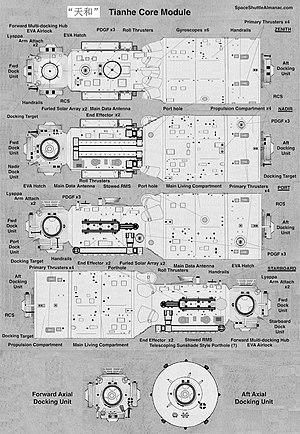
La Grande station spatiale modulaire chinoise est une station spatiale d'une soixantaine de tonnes de la République populaire de Chine comportant trois modules dont l'assemblage doit être effectué au début de la décennie 2020. La station spatiale, placée sur une orbite basse de 300 à 400 km, devrait permettre d'effectuer des expériences scientifiques en micro gravité, contribuer à la mise au point de technologies spatiales et préparer les équipages chinois aux vols de longue durée. Cet engin spatial succède à deux prototypes de station spatiale Tiangong 1 et Tiangong 2 occupés brièvement par des équipages. La station spatiale est desservie par le vaisseau ravitailleur Tianzhou et héberge pour des durées de 6 mois les équipages dont la relève est assurée par le vaisseau Shenzhou.